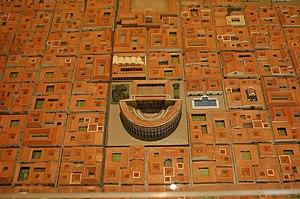
Localisation du théâtre romain de Caesaraugusta sur une maquette de la ville présente dans le musée romain de Saragosse (Province de Saragosse, Aragon, Espagne).
Saragosse est une ville espagnole, capitale de la province du même nom et de l'Aragon.
Le théâtre romain de Caesaraugusta est un théâtre de l'époque romaine construit dans la première moitié du Iᵉʳ siècle à Caesaraugusta. Il a une capacité d'environ 6 000 spectateurs et servit de modèle pour le théâtre de Marcellus à Rome. Il est utilisé jusqu'au IIIᵉ siècle, où les matériaux sont réutilisés pour construire des murs et d'autres bâtiments. En 1974, des recherches archéologiques ont mis au jour le théâtre, et aujourd'hui ses vestiges peuvent être visités au Musée du théâtre de Caesaraugusta. Le 8 octobre 2001, il est déclaré bien d'intérêt culturel dans la catégorie monument.